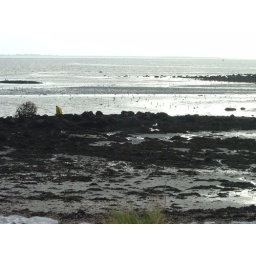
This almost looks black and white, but the picker's coat and the grass in the foreground show it's a colour photo.